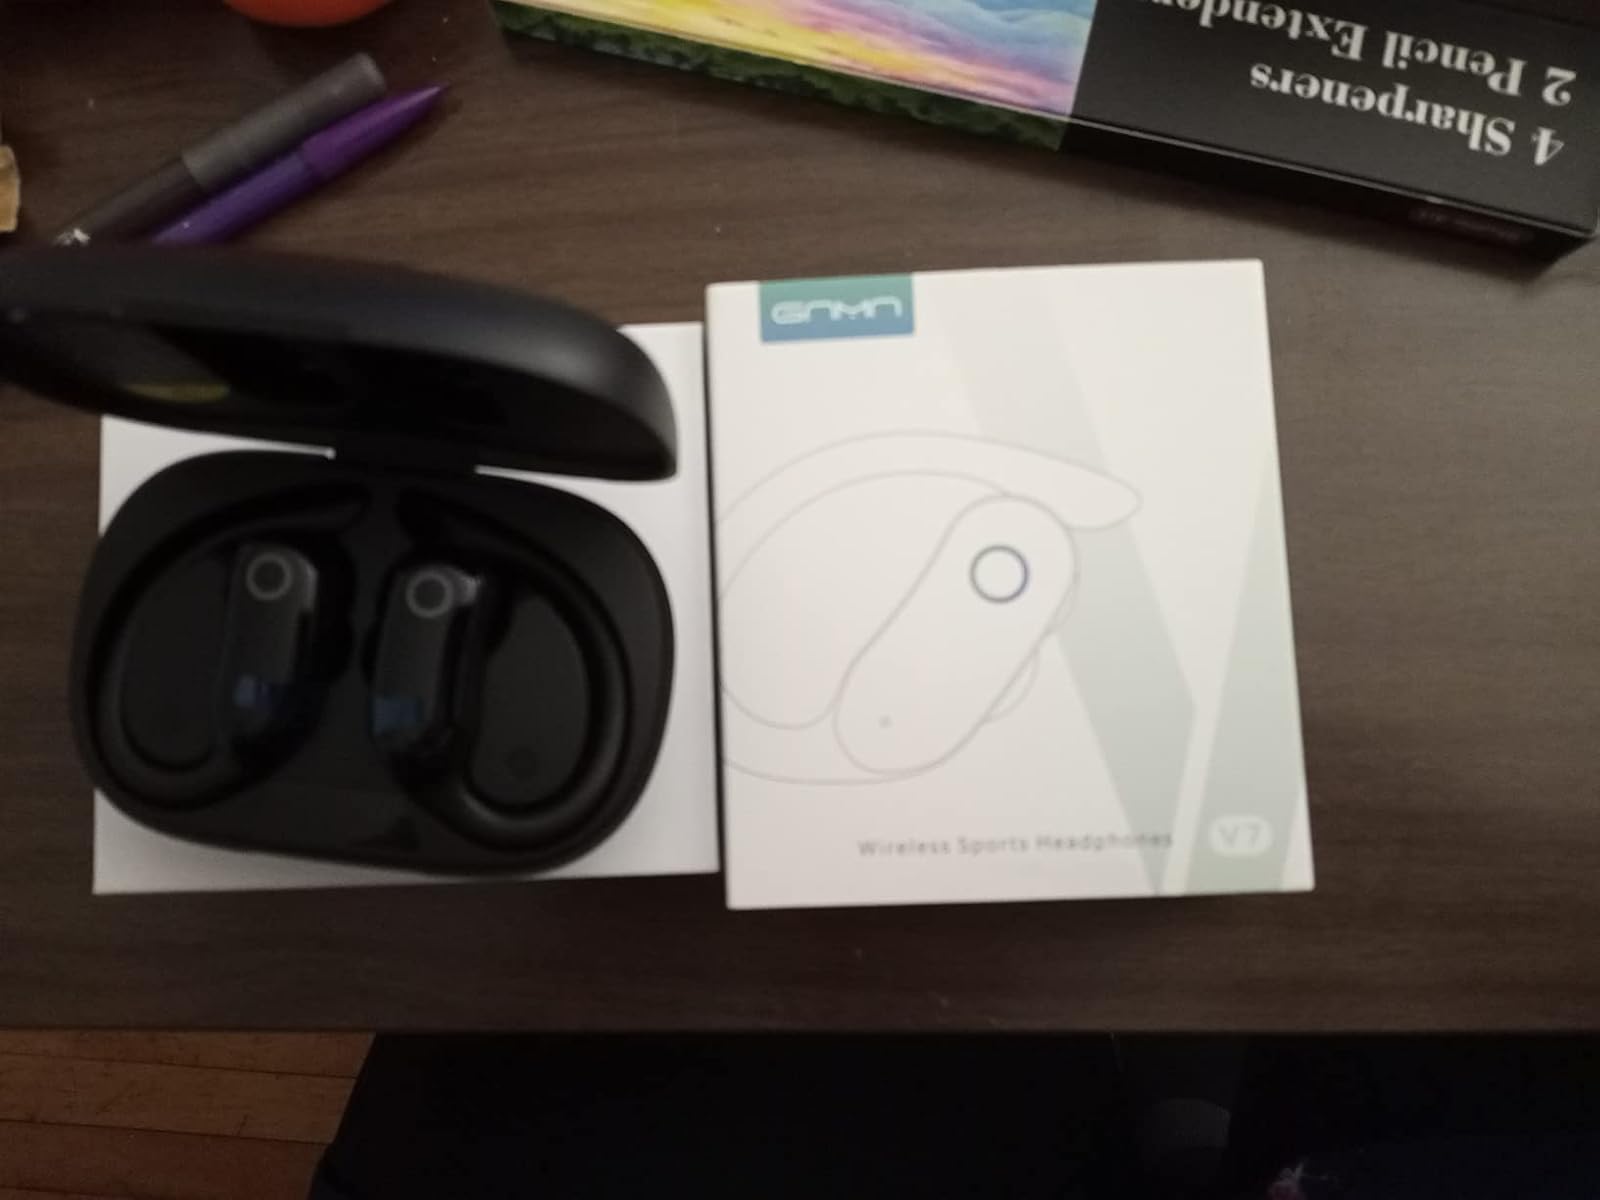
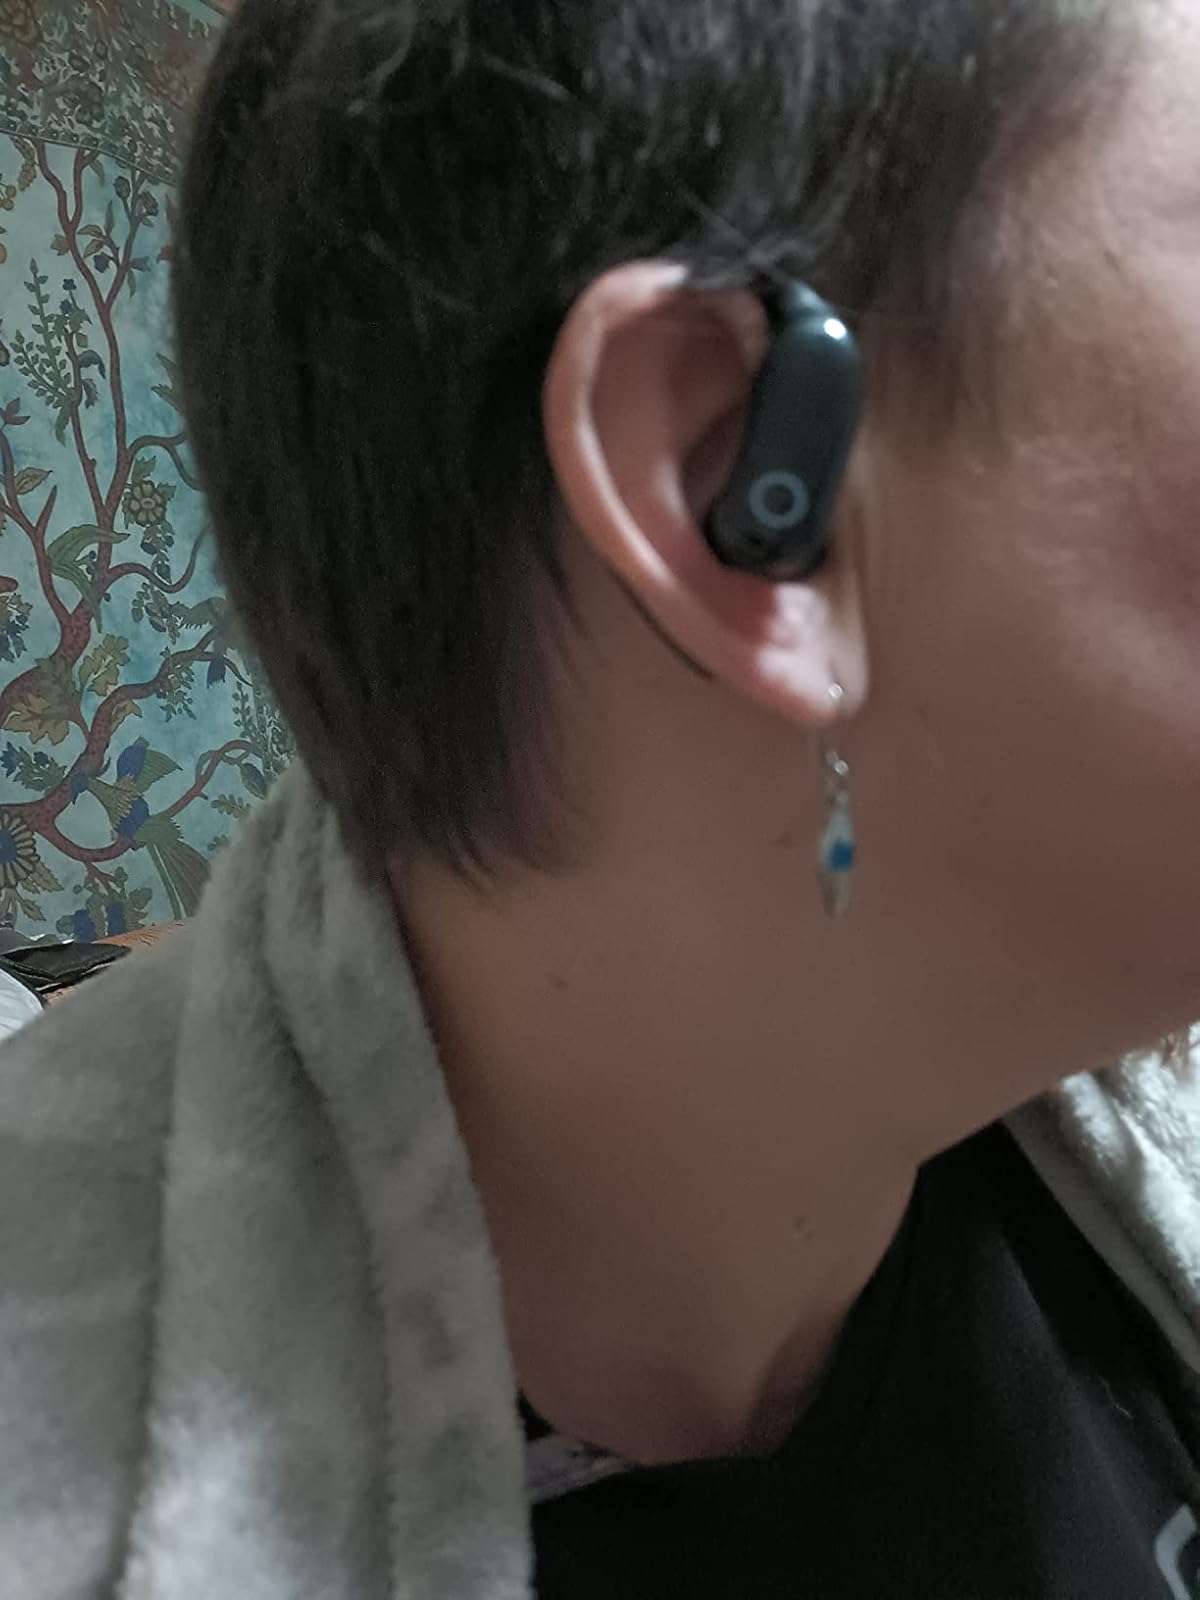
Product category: earbuds
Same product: yes